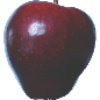
Label: Apple Red Delicious 1